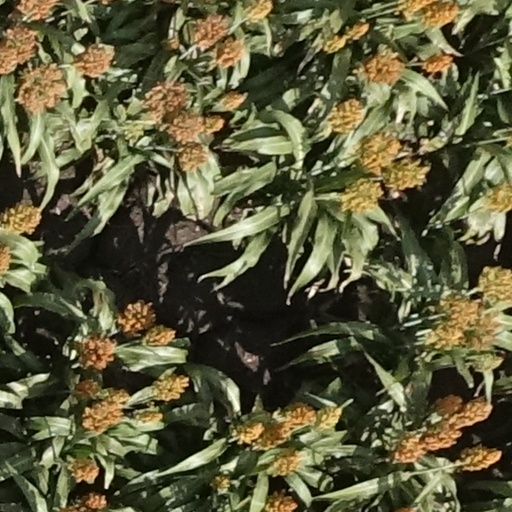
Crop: sorghum